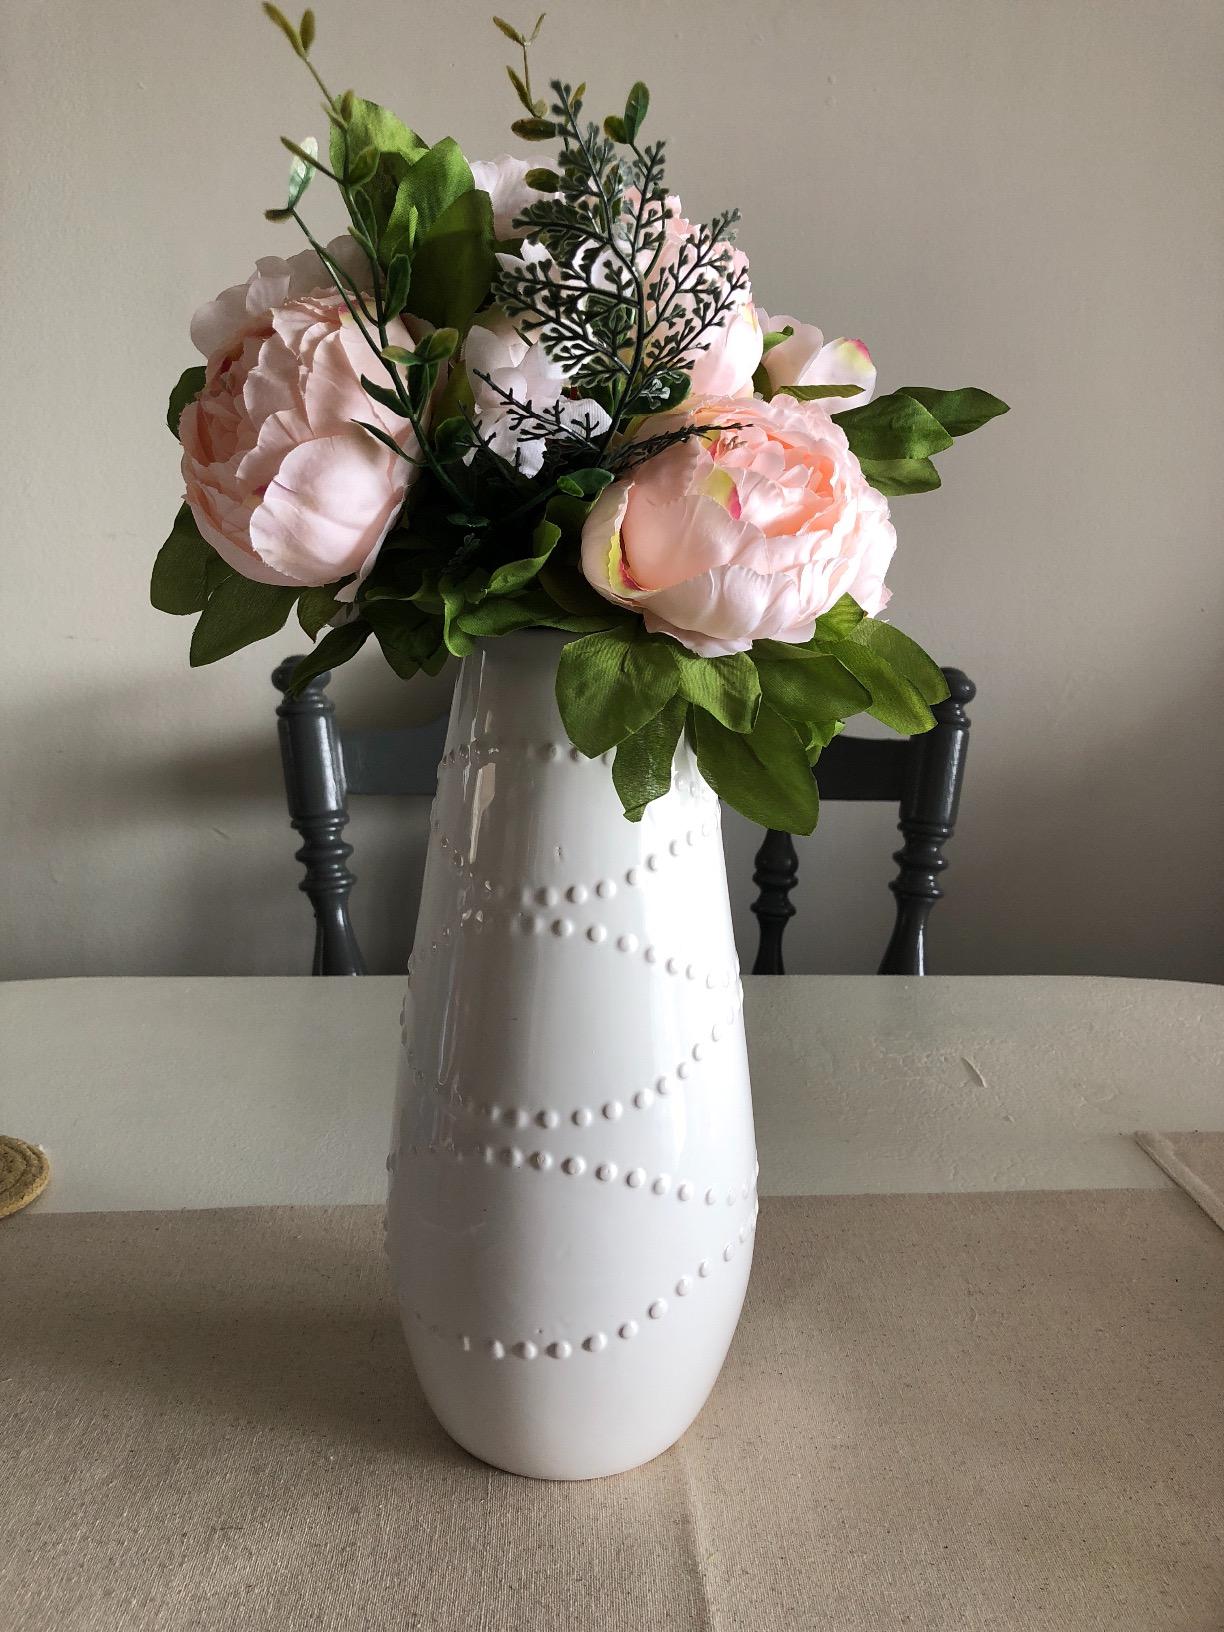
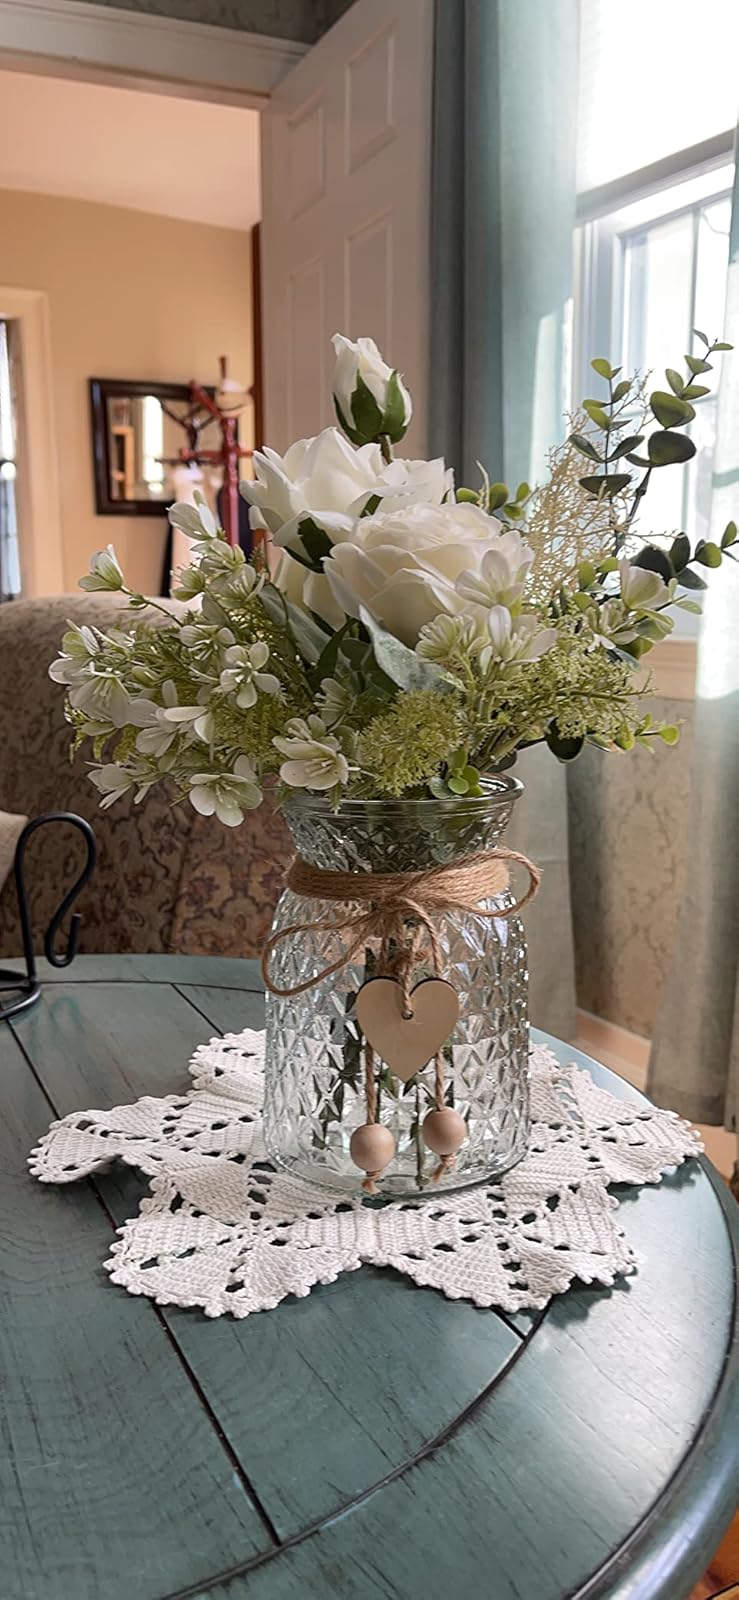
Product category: vase
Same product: no